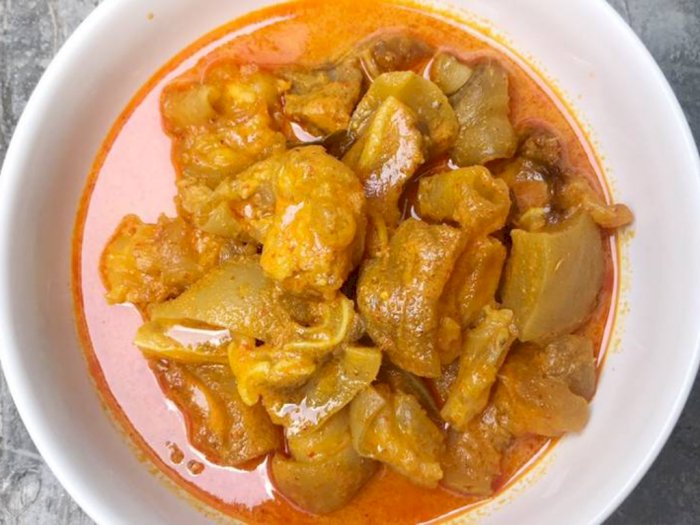
Label: gulai_tunjang